Fort Pierce, Florida

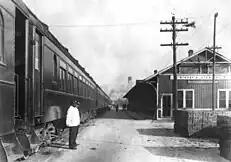
The Fort Pierce Railroad Station in the early 20th Century

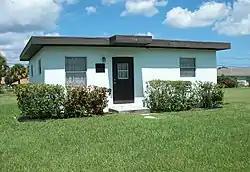
Zora Neale Hurston's house

The city of Fort Pierce has a council–manager government form of local government. The offices of commissioner and mayor are nonpartisan, and have a term of four years.